Finnish literature

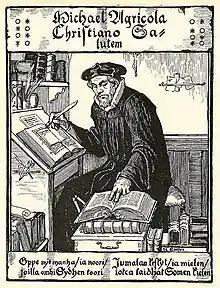
Mikael Agricola

Finnish literature refers to literature written in Finland. During the European early Middle Ages, the earliest text in a Finnic language is the unique thirteenth-century Birch bark letter no. 292 from Novgorod. The text was written in Cyrillic and represented a dialect of Finnic language spoken in Russian Olonets region. The earliest texts in Finland were written in Swedish or Latin during the. Finnish-language literature slowly developed from the sixteenth century onwards, after written Finnish was established by the bishop and Finnish Lutheran reformer Mikael Agricola (1510–1557). He translated the New Testament into Finnish in 1548.